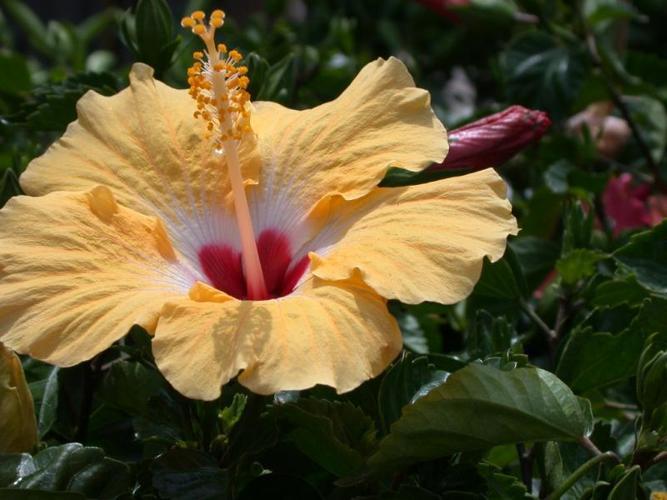
Label: hibiscus